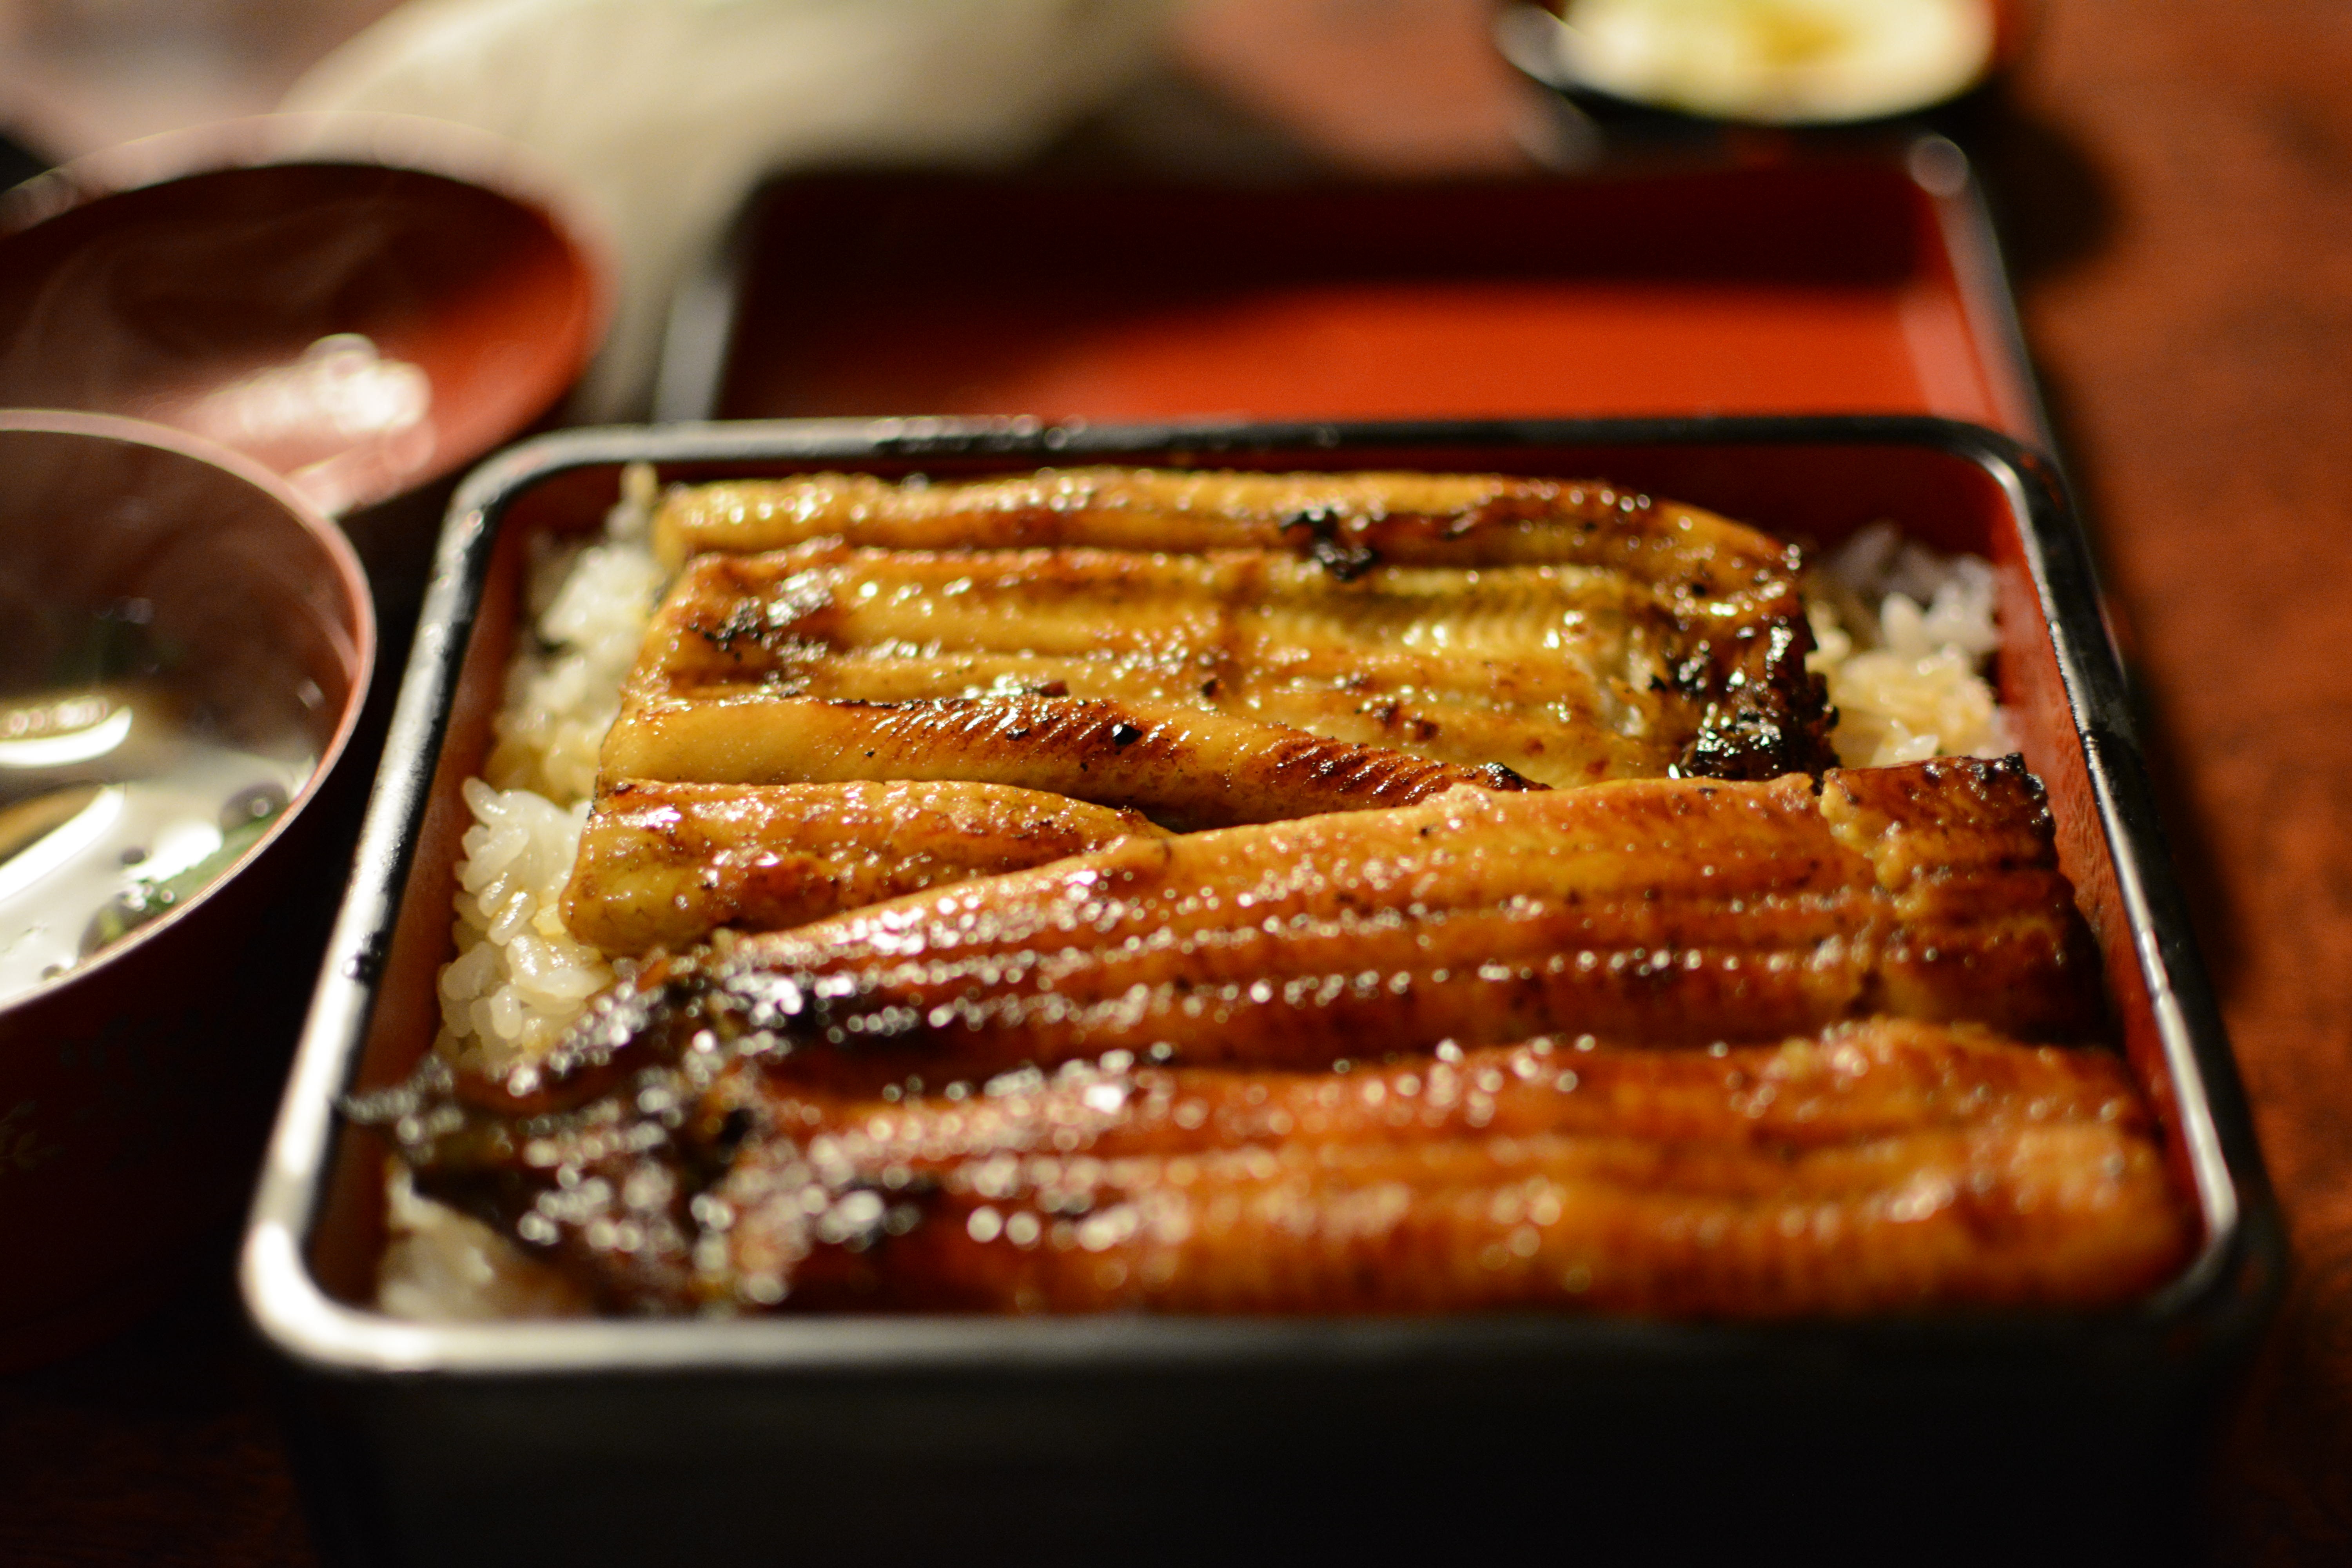
dish, meal, food, produce, fish, breakfast, meat, lunch, cuisine, asian food, eel, japan food, unagi, unadon